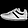
Label: Sneaker